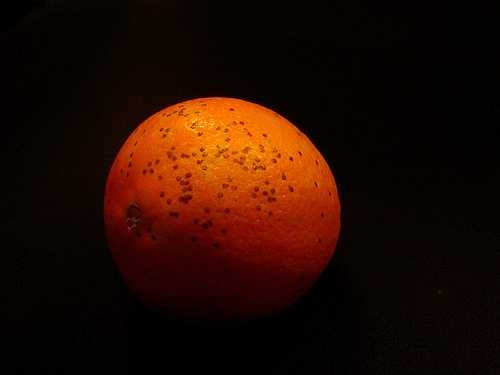
Label: Orange